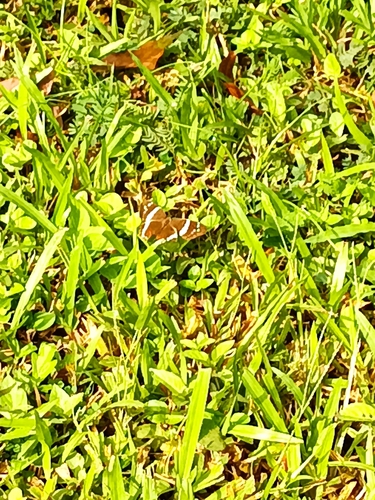
Scientific name: Anartia fatima
Common name: Banded peacock
Family: Nymphalidae
Order: Lepidoptera
Pollinator type: Primary pollinator
Habitat: Open areas and gardens
Geographic range: South America
Conservation status: Least Concern